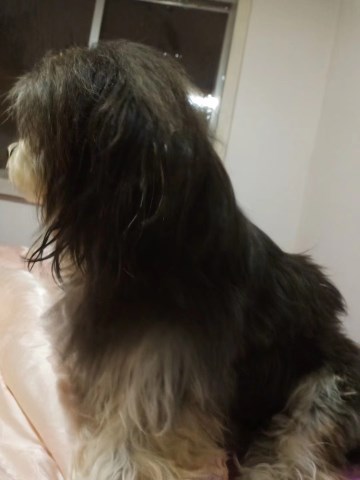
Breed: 361-n000123-Shih_Tzu